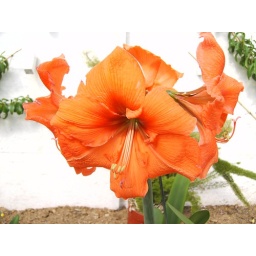
i would like dis 10 foot by 10 foot on my bedroom wall